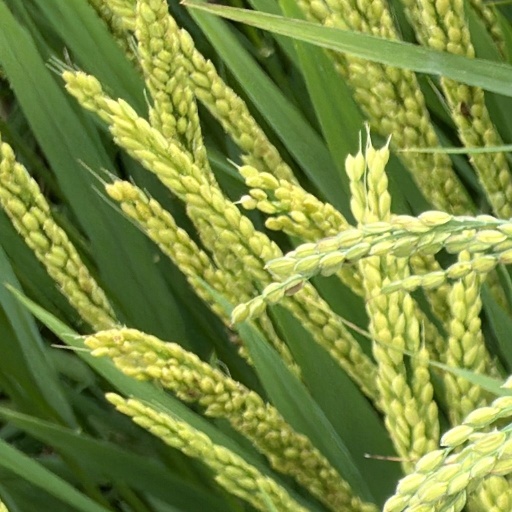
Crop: rice